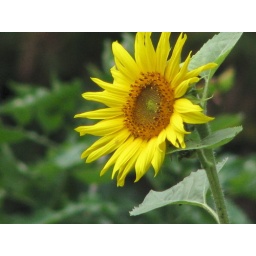
sunflower planted by birds lol